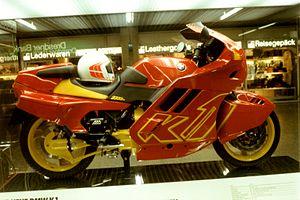
La K1 est un modèle de moto, créée par la firme allemande BMW.